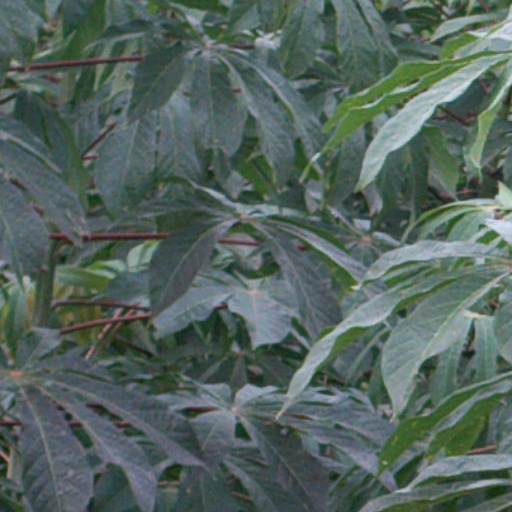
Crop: cassava